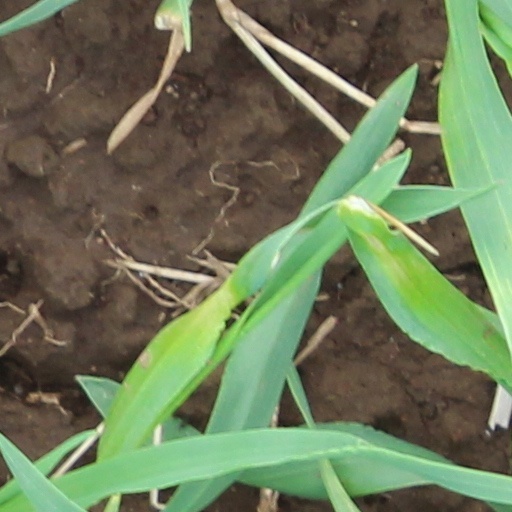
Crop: wheat